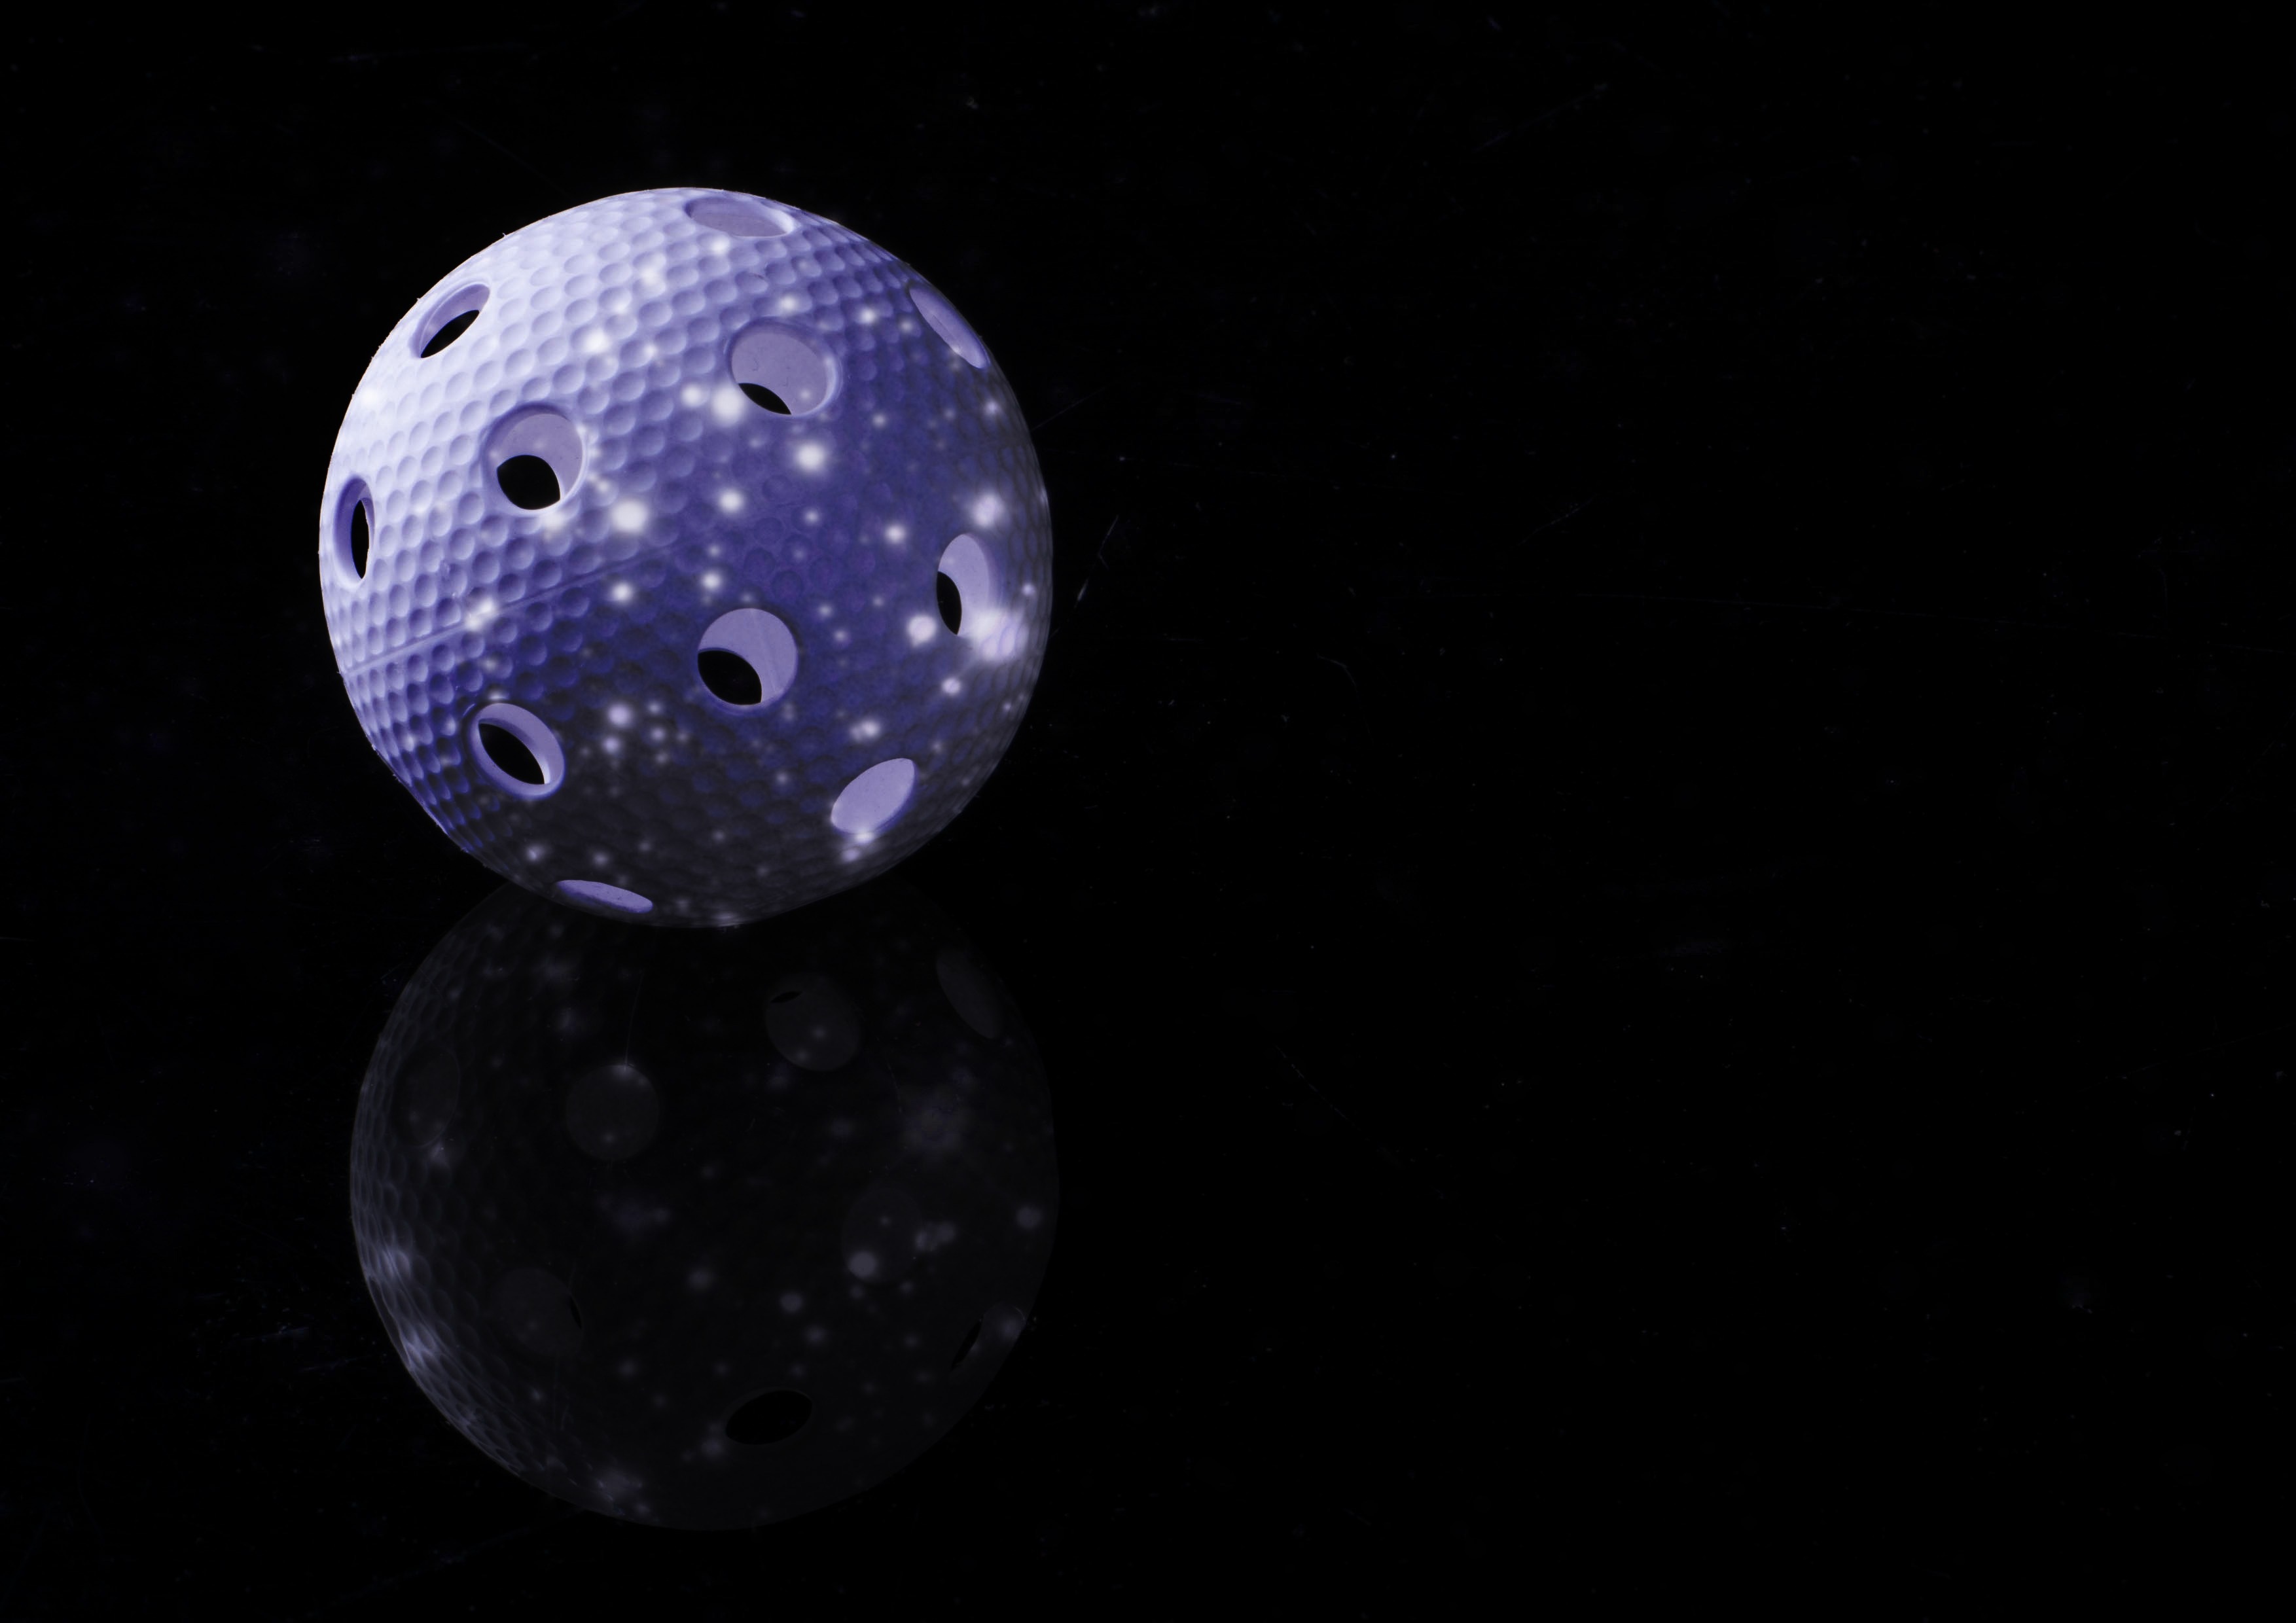
sport, field, blue, gate, moon, goal, circle, fun, courage, determination, performance, ball, sphere, players, balls, will, shape, pleasure, league, toil, win, keeper, voltage, macro photography, adrenaline, position, raid, cooperation, astronomical object, floorball